Ryan Anderson (basketball, born 1992)

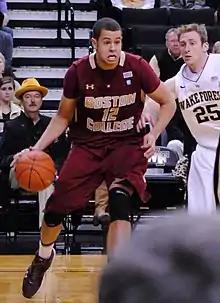
Anderson playing for Boston College

Ryan James Anderson (born December 4, 1992) is an American former basketball player. He is currently an assistant coach at Texas. Most recently, Anderson was a director of player development and recruiting at Xavier University. He played college basketball at Arizona and Boston College.